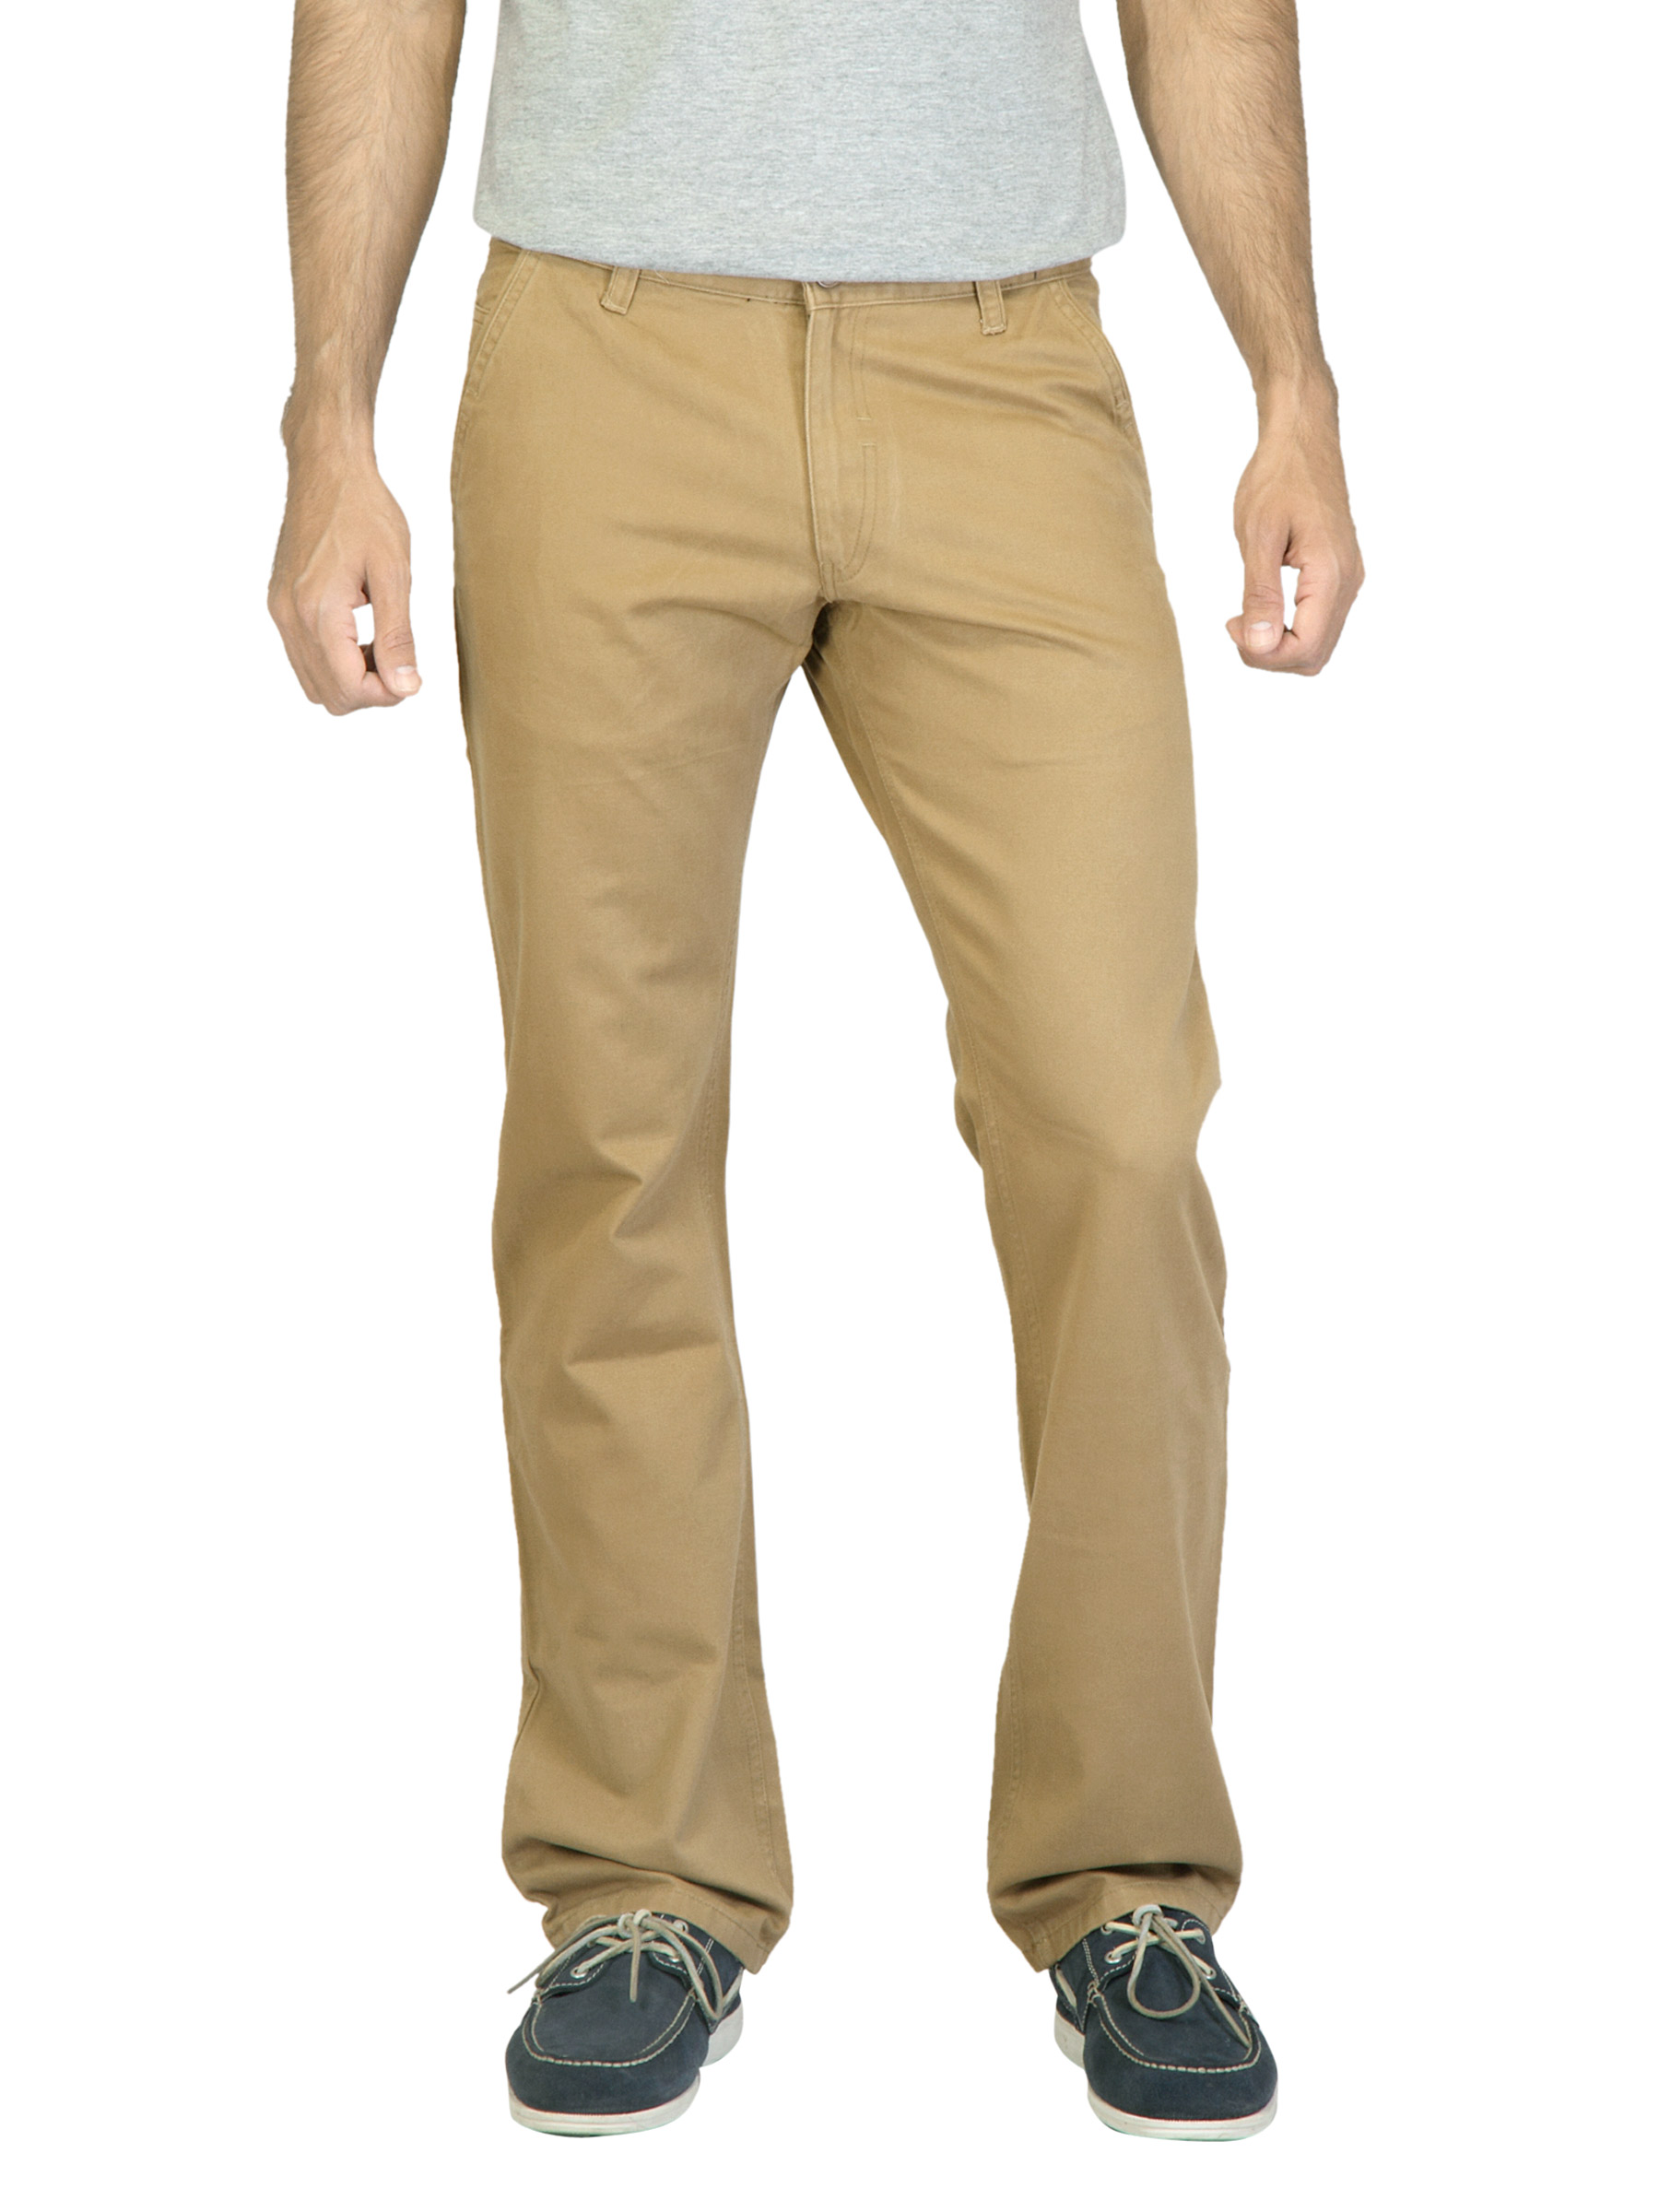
Highlander Men Brown Trousers
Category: Apparel / Bottomwear / Trousers
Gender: Men
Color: Brown
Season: Summer 2012
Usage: Casual